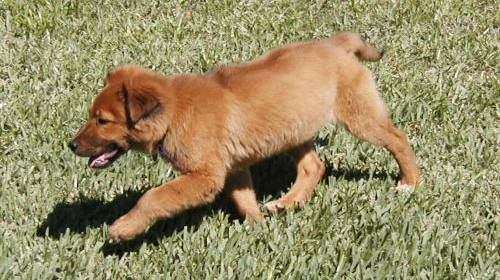
Label: dog